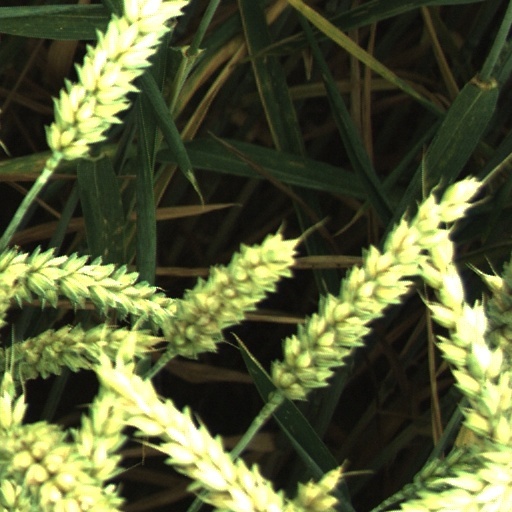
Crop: wheat